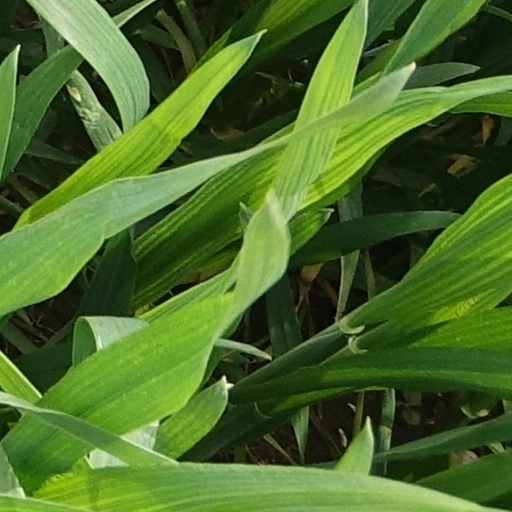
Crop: wheat